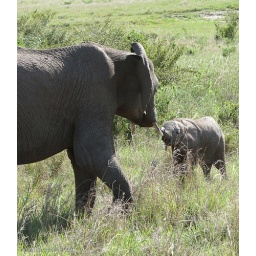
Baby elephant and mother in the field in The Masai mara Kenya Africa